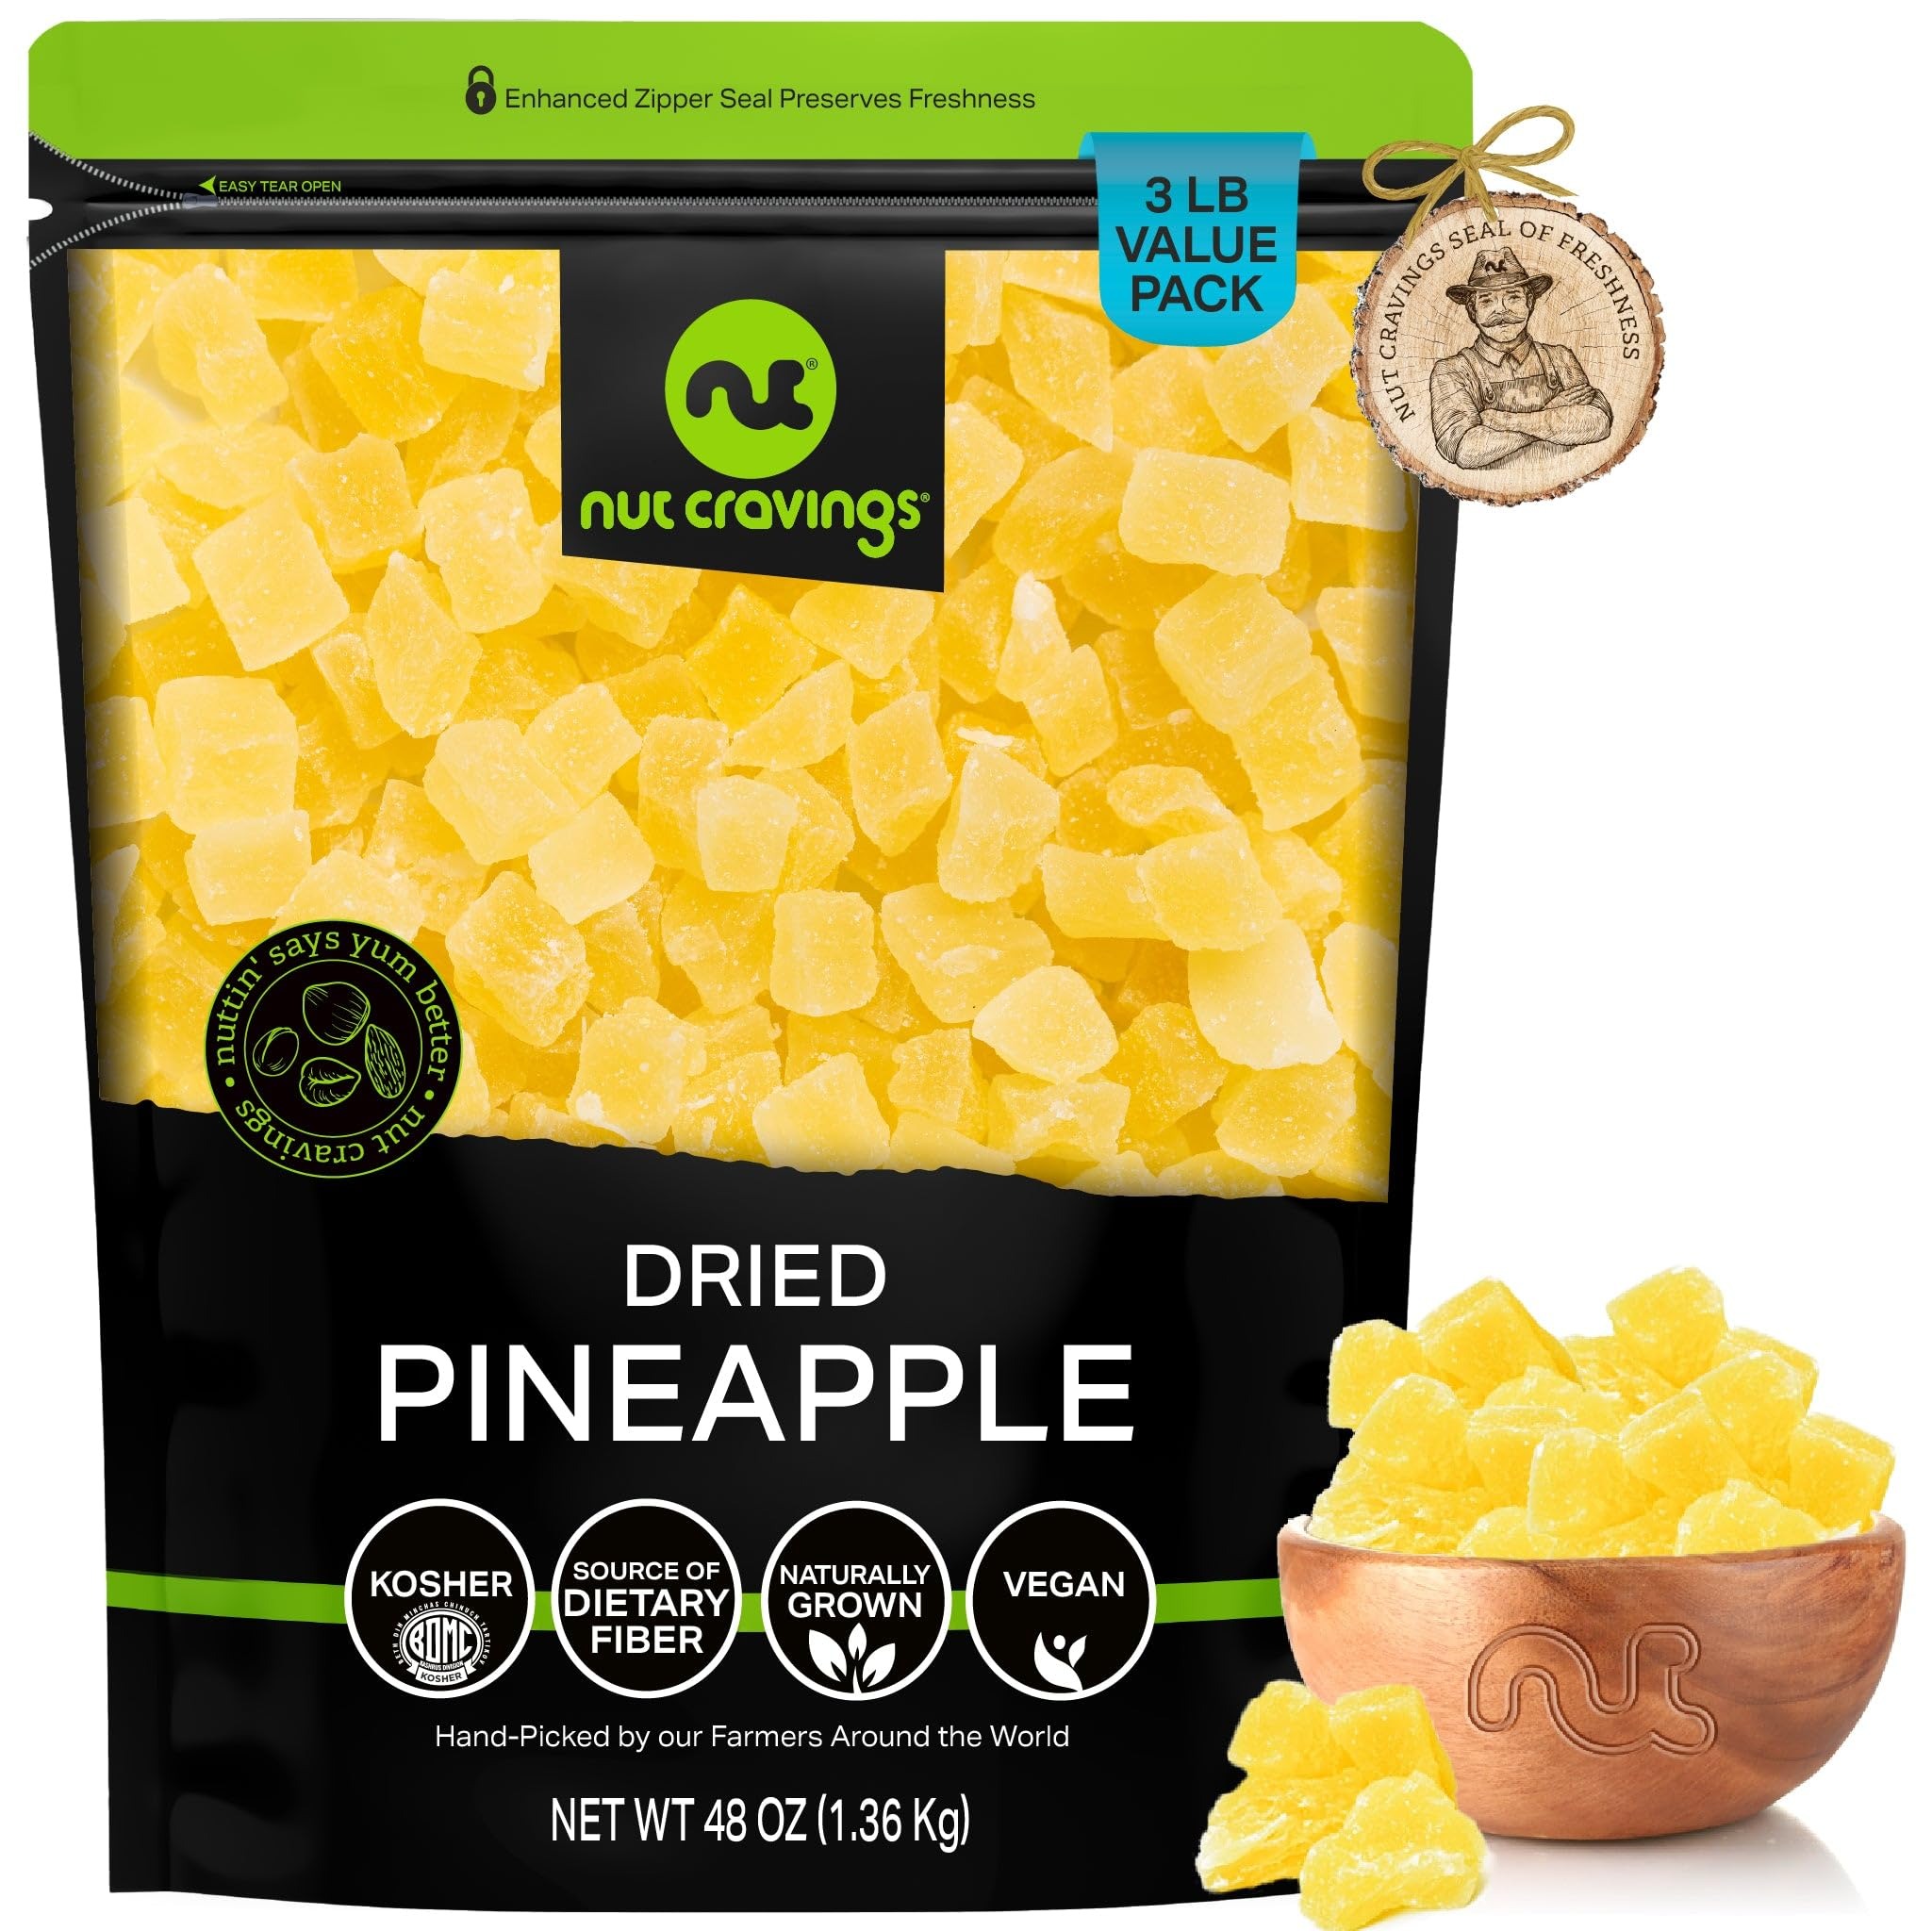
Item Name: NUT CRAVINGS Dry Fruits - Sun Dried Pineapple Chunks, with Sugar Added (48oz - 3 LB) Packed Fresh in Resealable Bag - Sweet Snack, Healthy Food, Naturally Grown, Vegan, Kosher Certified
Bullet Point 1: THE MOST DELICIOUS DRIED PINEAPPLE CHUNKS EVER: Dried pineapple chunks are just like our pineapple rings, only cut into smaller pieces. They have a delectable sweet flavor and will make your taste buds reach the seventh heaven with every bite.
Bullet Point 2: IDEAL FOR YUMMY RECIPES, SOLO SNACKING, AND MORE: Dried Pineapple chunks are great for solo snacking sessions, baking, decorating drinks, delicious chicken and veggies stir fries, or even giving a sweet treat to your pet parrot if you happen to have one!
Bullet Point 3: FRESH AND NUTRITIOUS NEVER LOOKED BETTER TOGETHER: Our dried pineapple chunks are not only fresh and full of flavor, but are also a healthy snack choice full of nutrients, vitamins, and antioxidants!
Bullet Point 4: TOP 'NUTCH' RESEALABLE BAG: Our zipper-style easily resealable bags make sure your snacks are kept fresh. Storing them at home? They'll stay fresh. Bringing them to work? They'll stay fresh. Taking them with you on your next trip? Fresh!
Bullet Point 5: FARMERS SEAL OF FRESHNESS: Our pineapples are hand picked by our farmers and carefully selected at our packing facilities in New York after passing our strict quality control processes. This ensures you only get the freshest and highest quality dried fruit in the market.
Product Description: <p>Nut Cravings brings you the perfect treat: a bag of the yummiest quality of Dried Pineapple.<br><br> Dried pineapple chunks are just like our pineapple rings, only cut into smaller pieces. They have a <b>delectable sweet flavor and will make your taste buds reach the seventh heaven with every bite.<br><br></b> <b>Treat yourself or a loved one to nature's goodness with our Dried Pineapple chunks!<br><br></b> They come beautifully presented in our TOP "NUTCH" bags to provide the ultimate experience. These resealable bags will keep them as fresh and delicious as they were when handpicked at our farms.<br><br><br> <b>Dried Pineapple chunks are great for solo snacking sessions, baking, decorating drinks, delicious chicken and veggies stir fries, or even giving a sweet treat to your pet parrot if you happen to have one!<br><br><br></b> <b>In addition, there's a cute story behind them!<br><br></b> Lewis and Lindsay Cooper founded Nut Cravings in 2015 with the idea of mixing the two things they loved the most: travelling the world, and snacking. Today, our snacks are grown all around the world before travelling all the way to New York to be packed fresh and delivered right to your door.<br><br><br> <b>Do you want to know how much goodness you get in every bag?<br><br></b> We have bags with 16oz (1lb), 32oz (2lb), 48oz (3lb) and 80oz (5lb), you choose your size!<br><br> Ready to get delighted by these delicious snacks?
Value: 48.0
Unit: Ounce

Price: 31.48